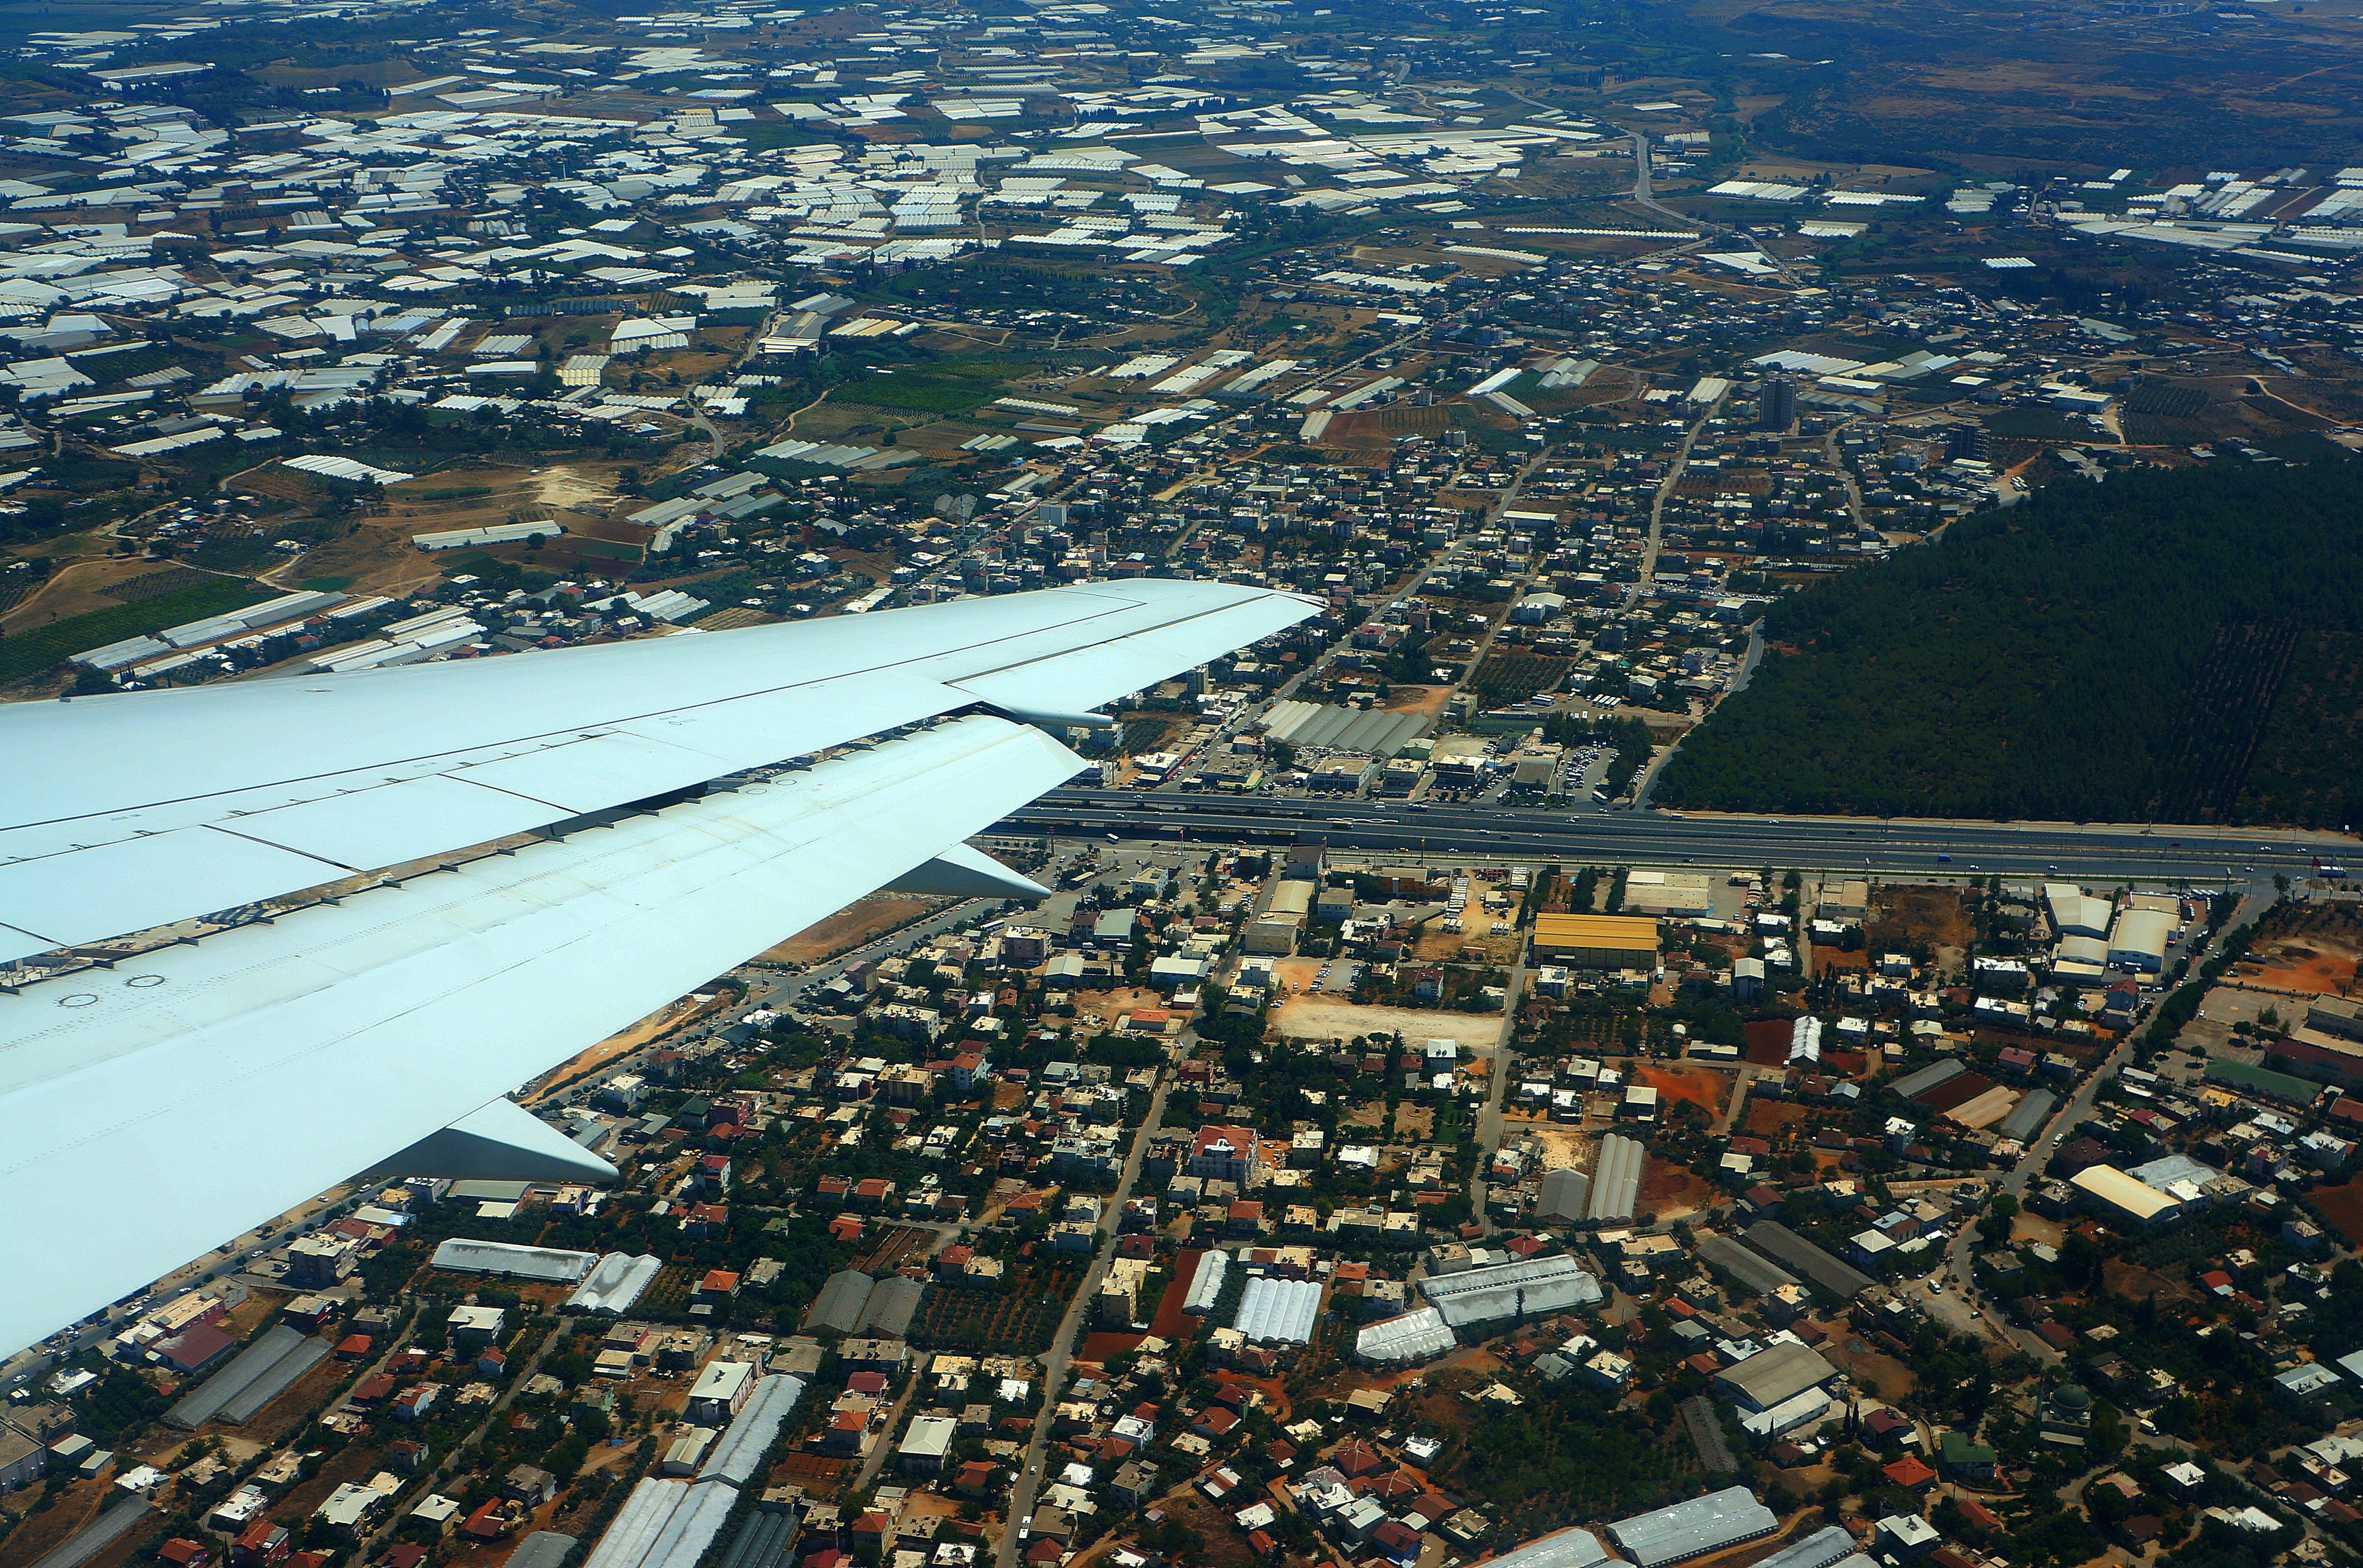
wing, road, skyline, photography, city, skyscraper, cityscape, downtown, plane, aircraft, suburb, aviation, flight, port, tourism, airliner, view from above, takeoff, metropolis, take off, in the air, air transport, at home, bird's eye view, antalya, aerial photography, urban area, residential area, human settlement, atmosphere of earth, metropolitan area, the buildings